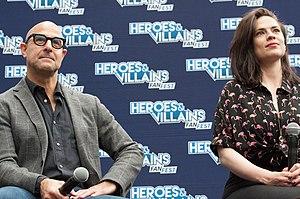
Stanley Tucci est un acteur, réalisateur, producteur et scénariste américain, né le 11 novembre 1960 à Peekskill.